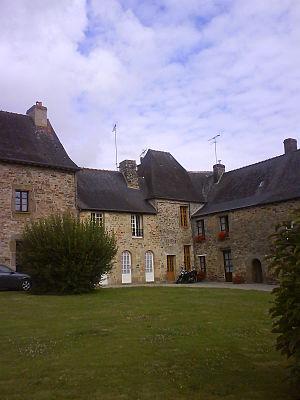
Cloitre de Champeaux (Ille-et-Vilaine).
La liste des sites classés d'Ille-et-Vilaine présente les sites classés du département d'Ille-et-Vilaine.
Champeaux est une commune française située dans le département d'Ille-et-Vilaine en région Bretagne, peuplée de 504 habitants.